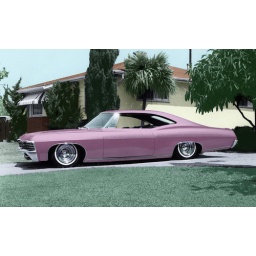
Original black &amp;amp; white photo with color added in Photoshop.